Junkersdorf

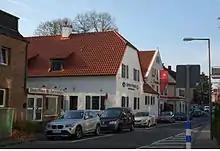
Listed building at Wilhelm von Capitaine Str. 15, Junkersdorf

Junkersdorf is a historic village, now quarter 306 of the city of Cologne, Germany, in District Three.